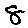
Label: 8